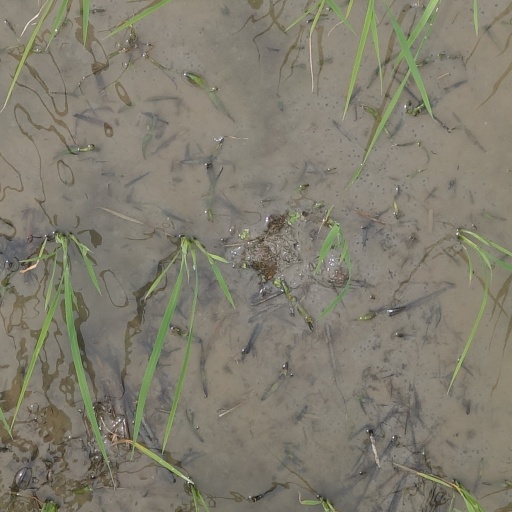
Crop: rice